Grace Nail Johnson

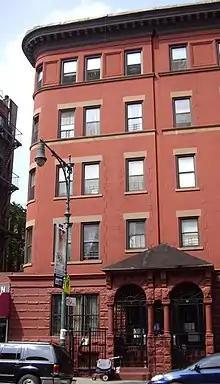
The Johnson Residence, 187 West 135th Street, Manhattan, New York City

Grace Elizabeth Nail first met her husband, James Weldon Johnson, while he was visiting New York in 1904. The two encountered each other when they attended the same theater production and discovered that they had similar interests in art and social welfare. James Weldon Johnson later regained contact with her and then courted her through correspondence while he was working as the United States consul to Venezuela, and later Nicaragua. After years of exchanging letters, they became engaged in 1909 and they married on February 3, 1910, in the Nail family's home in Brooklyn.